Sky position (RA, Dec in degrees): 215.5, 11.1
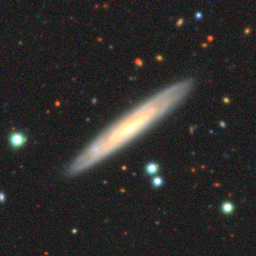
Galaxy morphology: Edge-on Galaxies without Bulge